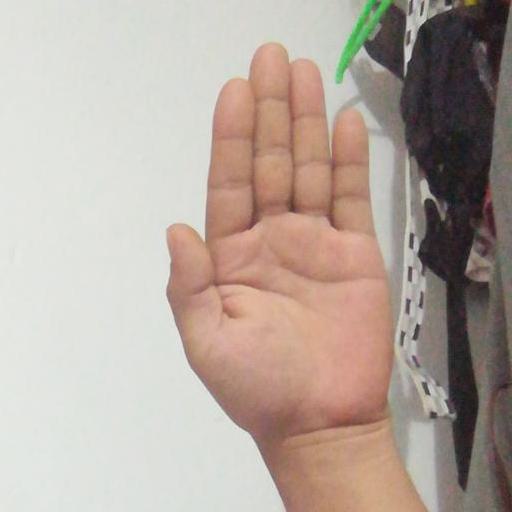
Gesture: stop